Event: Nepal Earthquake
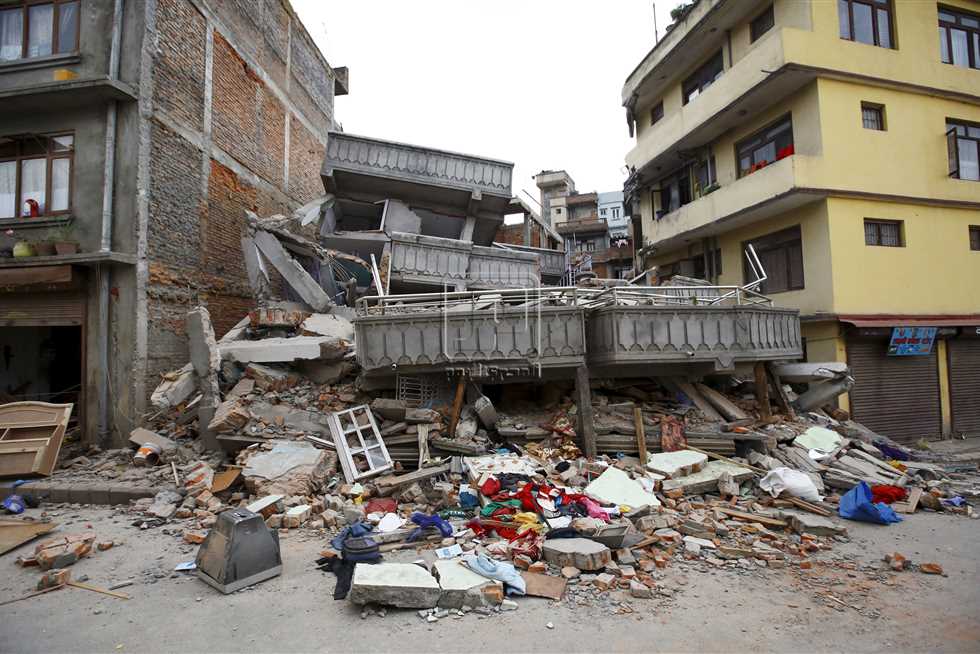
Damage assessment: damage